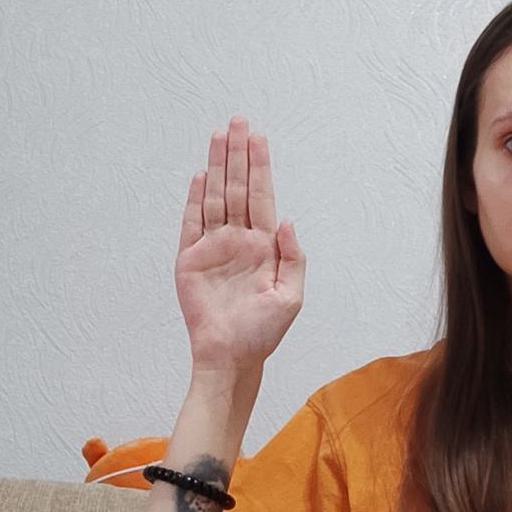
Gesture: stop